2023 Beijing Guoan F.C. season

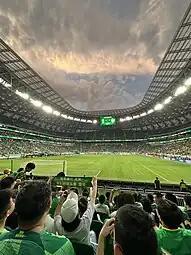
Workers' Stadium ahead of the 4 August 2023 match against Henan

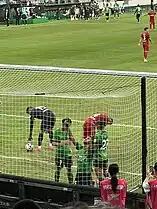
Josef de Souza celebrating his 43rd-minute goal against Henan on 4 August 2023

The 4th of August saw Guoan play against Henan at home. The team's ultras refused to chant for the club in the first 15 minutes of the game as a protest to the team's poor performance against Shandong. Although the team needed to recover from the 0–3 defeat, Guoan conceded only 4 minutes into the game. The team reacted quickly, though, with Kang Sang-woo finishing off a threaded pass from Gao Tianyi to bring the game even in the 8th minute. In the 42nd minute, Guoan took the lead via Souza, who tapped the ball into the net after Abreu sent in a cross from the right wing that skipped past all defenders and the goalkeeper. Henan created a number of dangerous chances in the second half, but it was Guoan that finished the game off in the 88th minute. Fang Hao, whose action after the Shandong match earned him boos from the home fans when he was substituted on, battled valiantly for the ball before eventually setting Chi Zhongguo up for a 1-on-1 against the Henan keeper, which Chi calmly tucked into the net. Fang received supportive applauses and chants as the fans recognized his effort. Guoan ended the game with a 3–1 comeback victory.